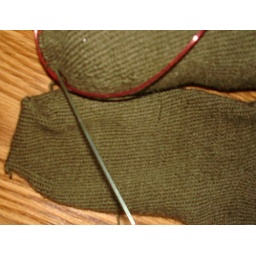
kitchenered SFS socks. Used empty water bottle to fill out kitchener in progress.